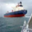
Label: ship